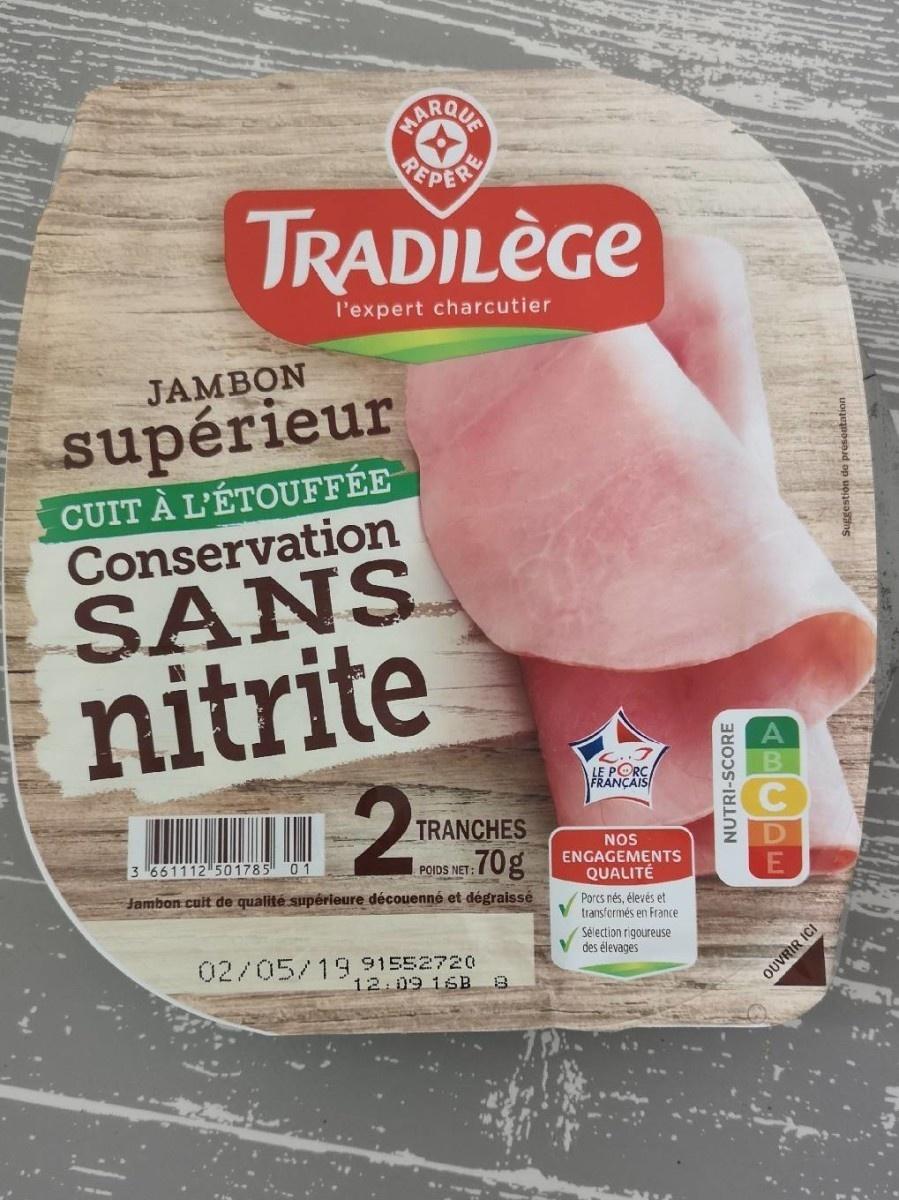
Nutri-Score label: nutriscore-c